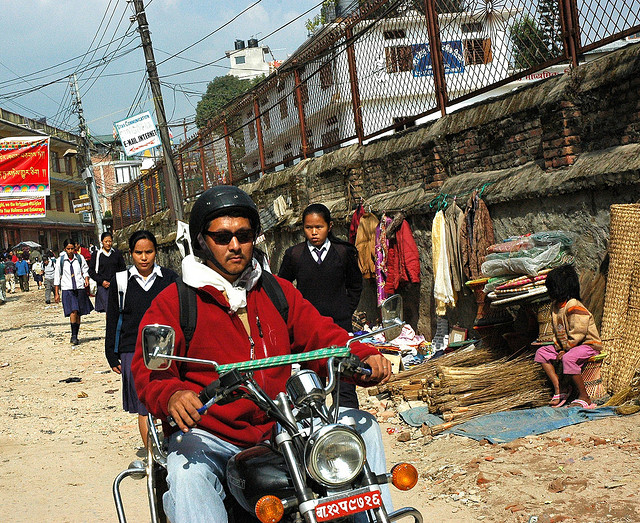
user: Given an image and a question. Answer the question in a short answer. Question: What are the two girls behind the man on the motorcycle likely dressed for? Short Answer:
assistant: school